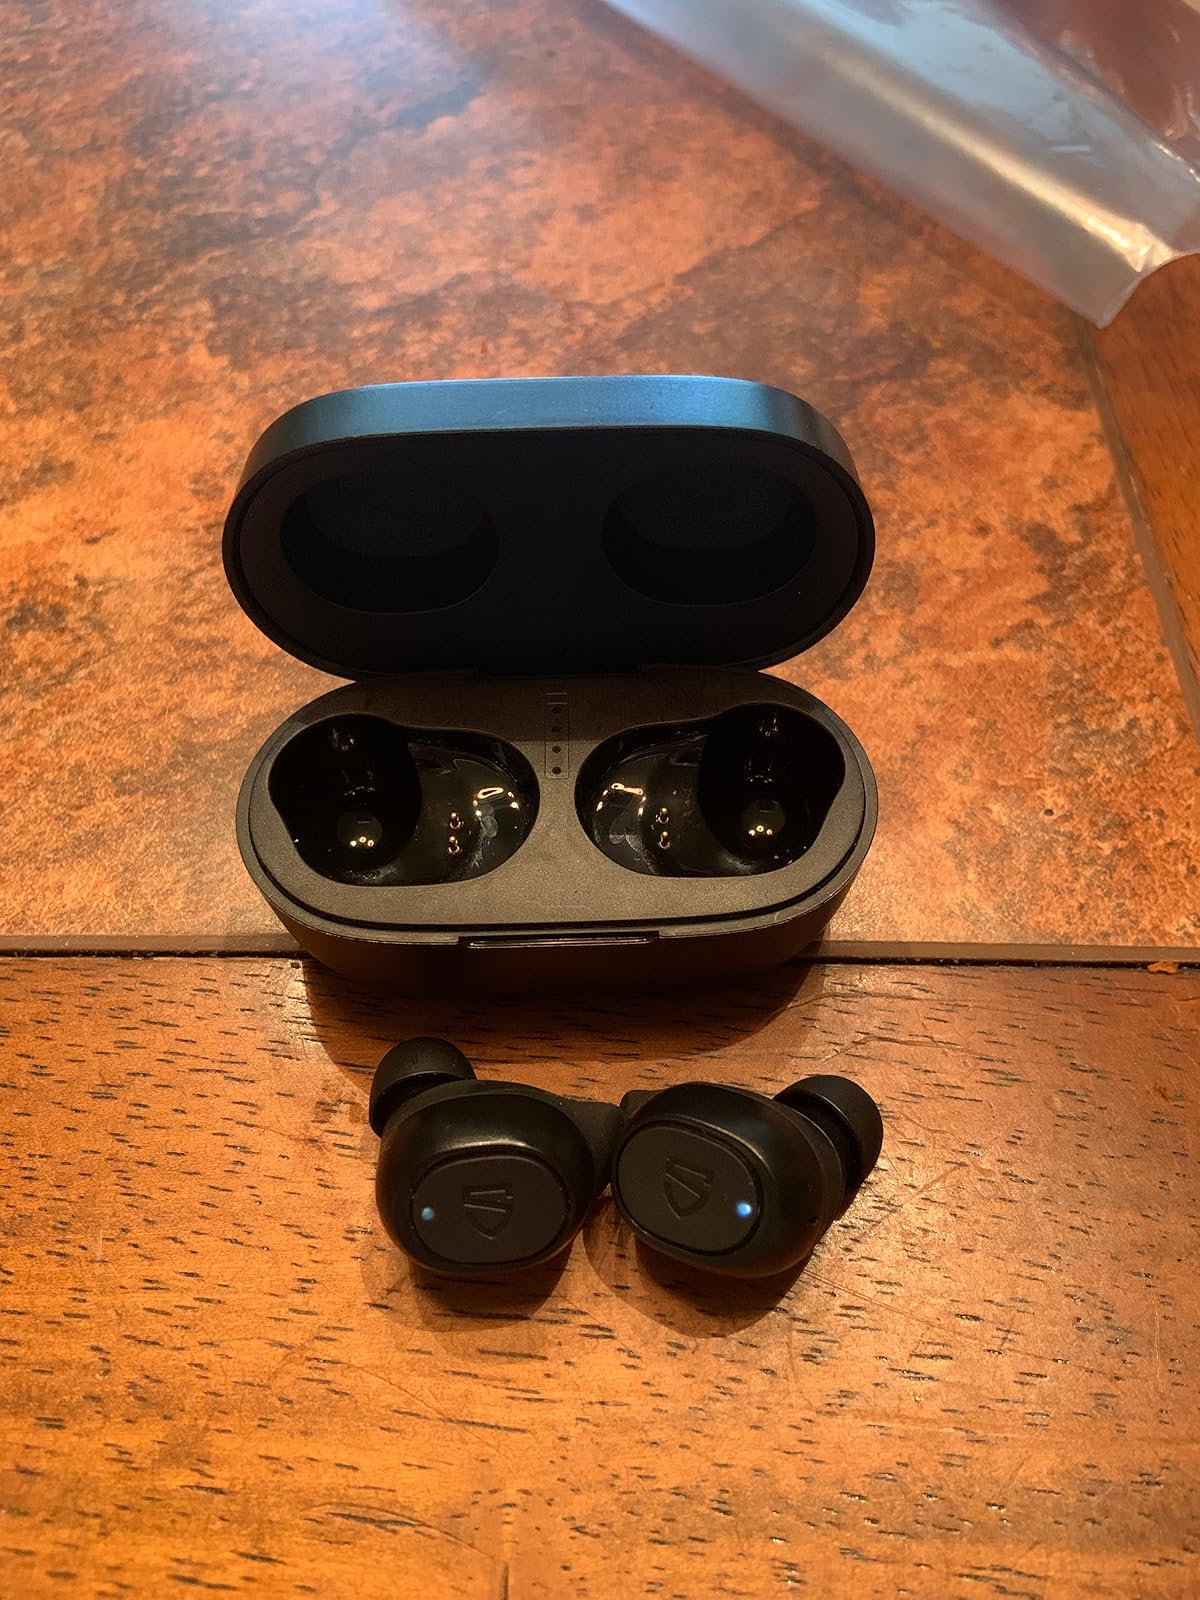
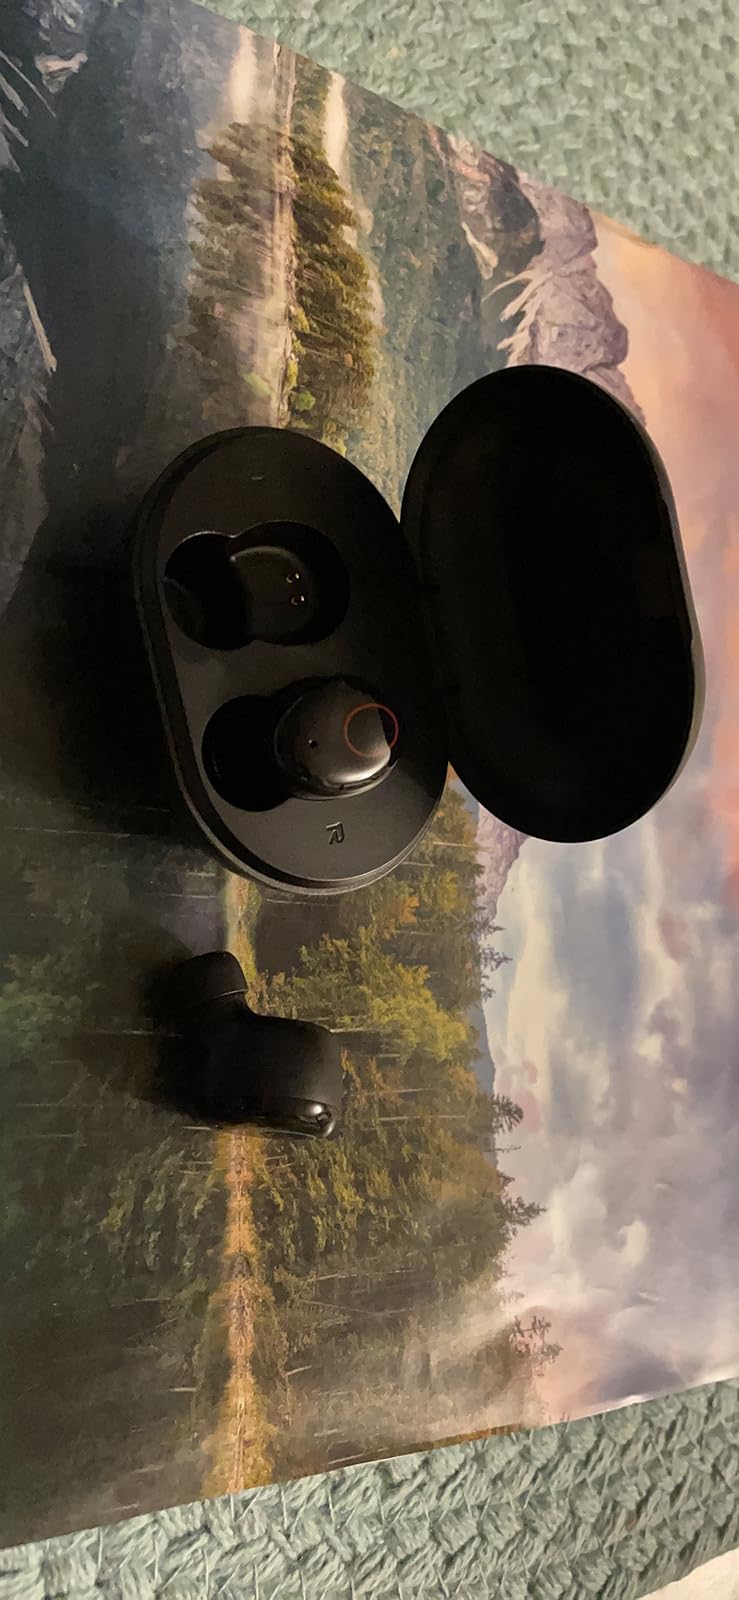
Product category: earbuds
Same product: no